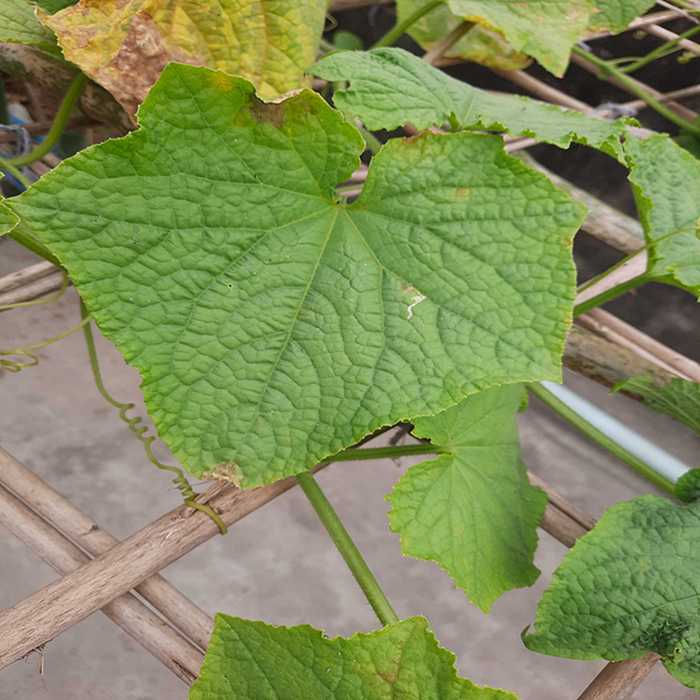
Plant: Cucumber
Label: Fresh leaf